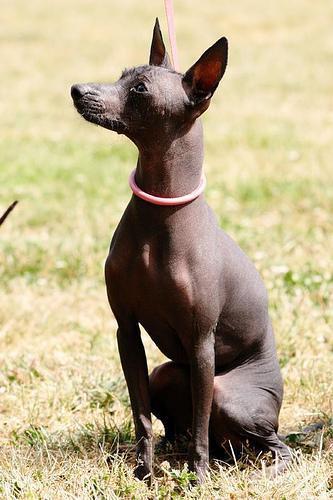
Mexican_hairless